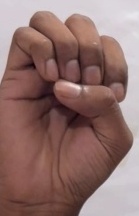
ASL sign: E